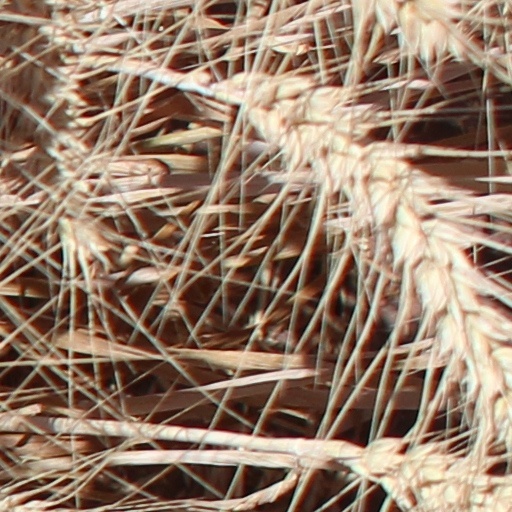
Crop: wheat